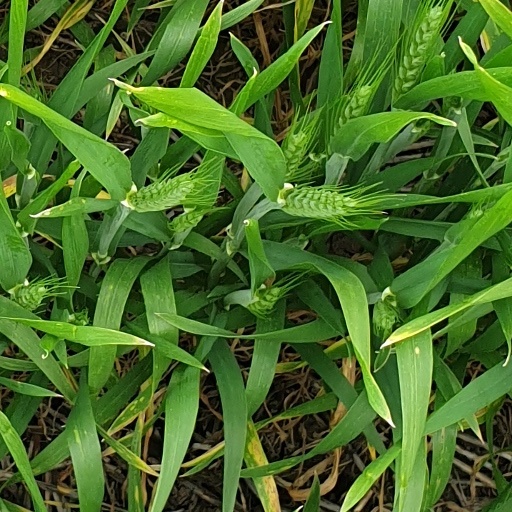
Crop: wheat